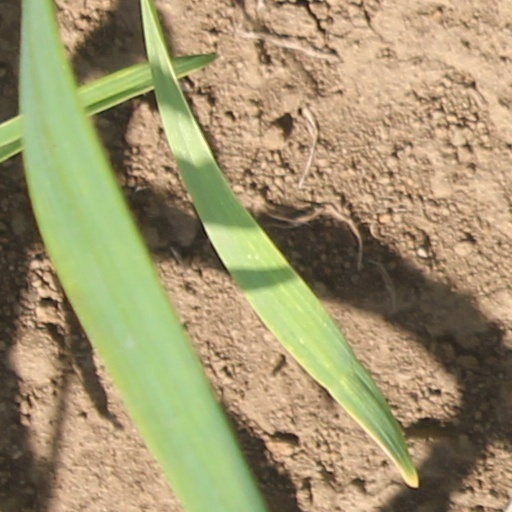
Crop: wheat